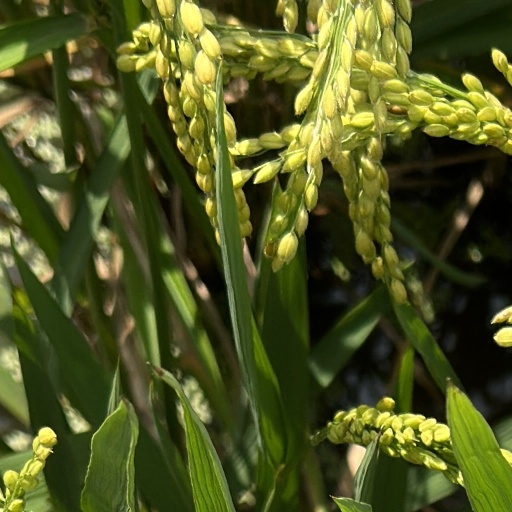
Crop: rice